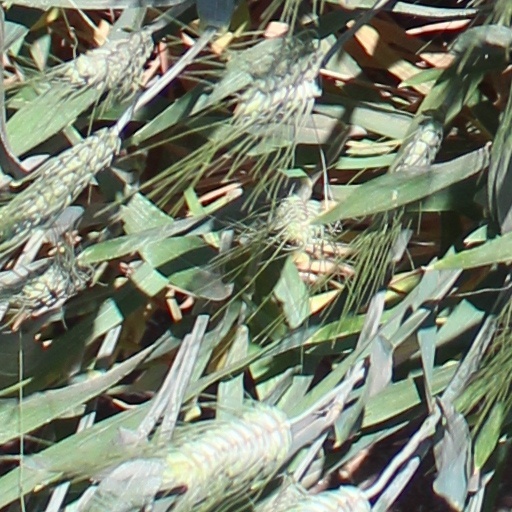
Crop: wheat